Russian Socialist Federation

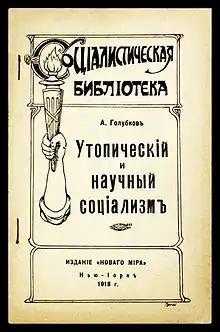
"Utopian and Scientific Socialism," a pamphlet by A. Golubkov published by the Russian Socialist Federation in 1918.

The Russian Socialist Federation was a semi-autonomous American political organization which was part of the Socialist Party of America from 1915 until the split of the national organization into rival socialist and communist organizations in the summer of 1919. Elements of the Russian Socialist Federation became key components of both the Communist Party of America and the rival Communist Labor Party of America as "Russian Federations" within these organizations. Following the unification of these two groups in 1921, the resulting unified Russian Communist Federation gradually evolved into the so-called Russian Bureau of the Communist Party USA.